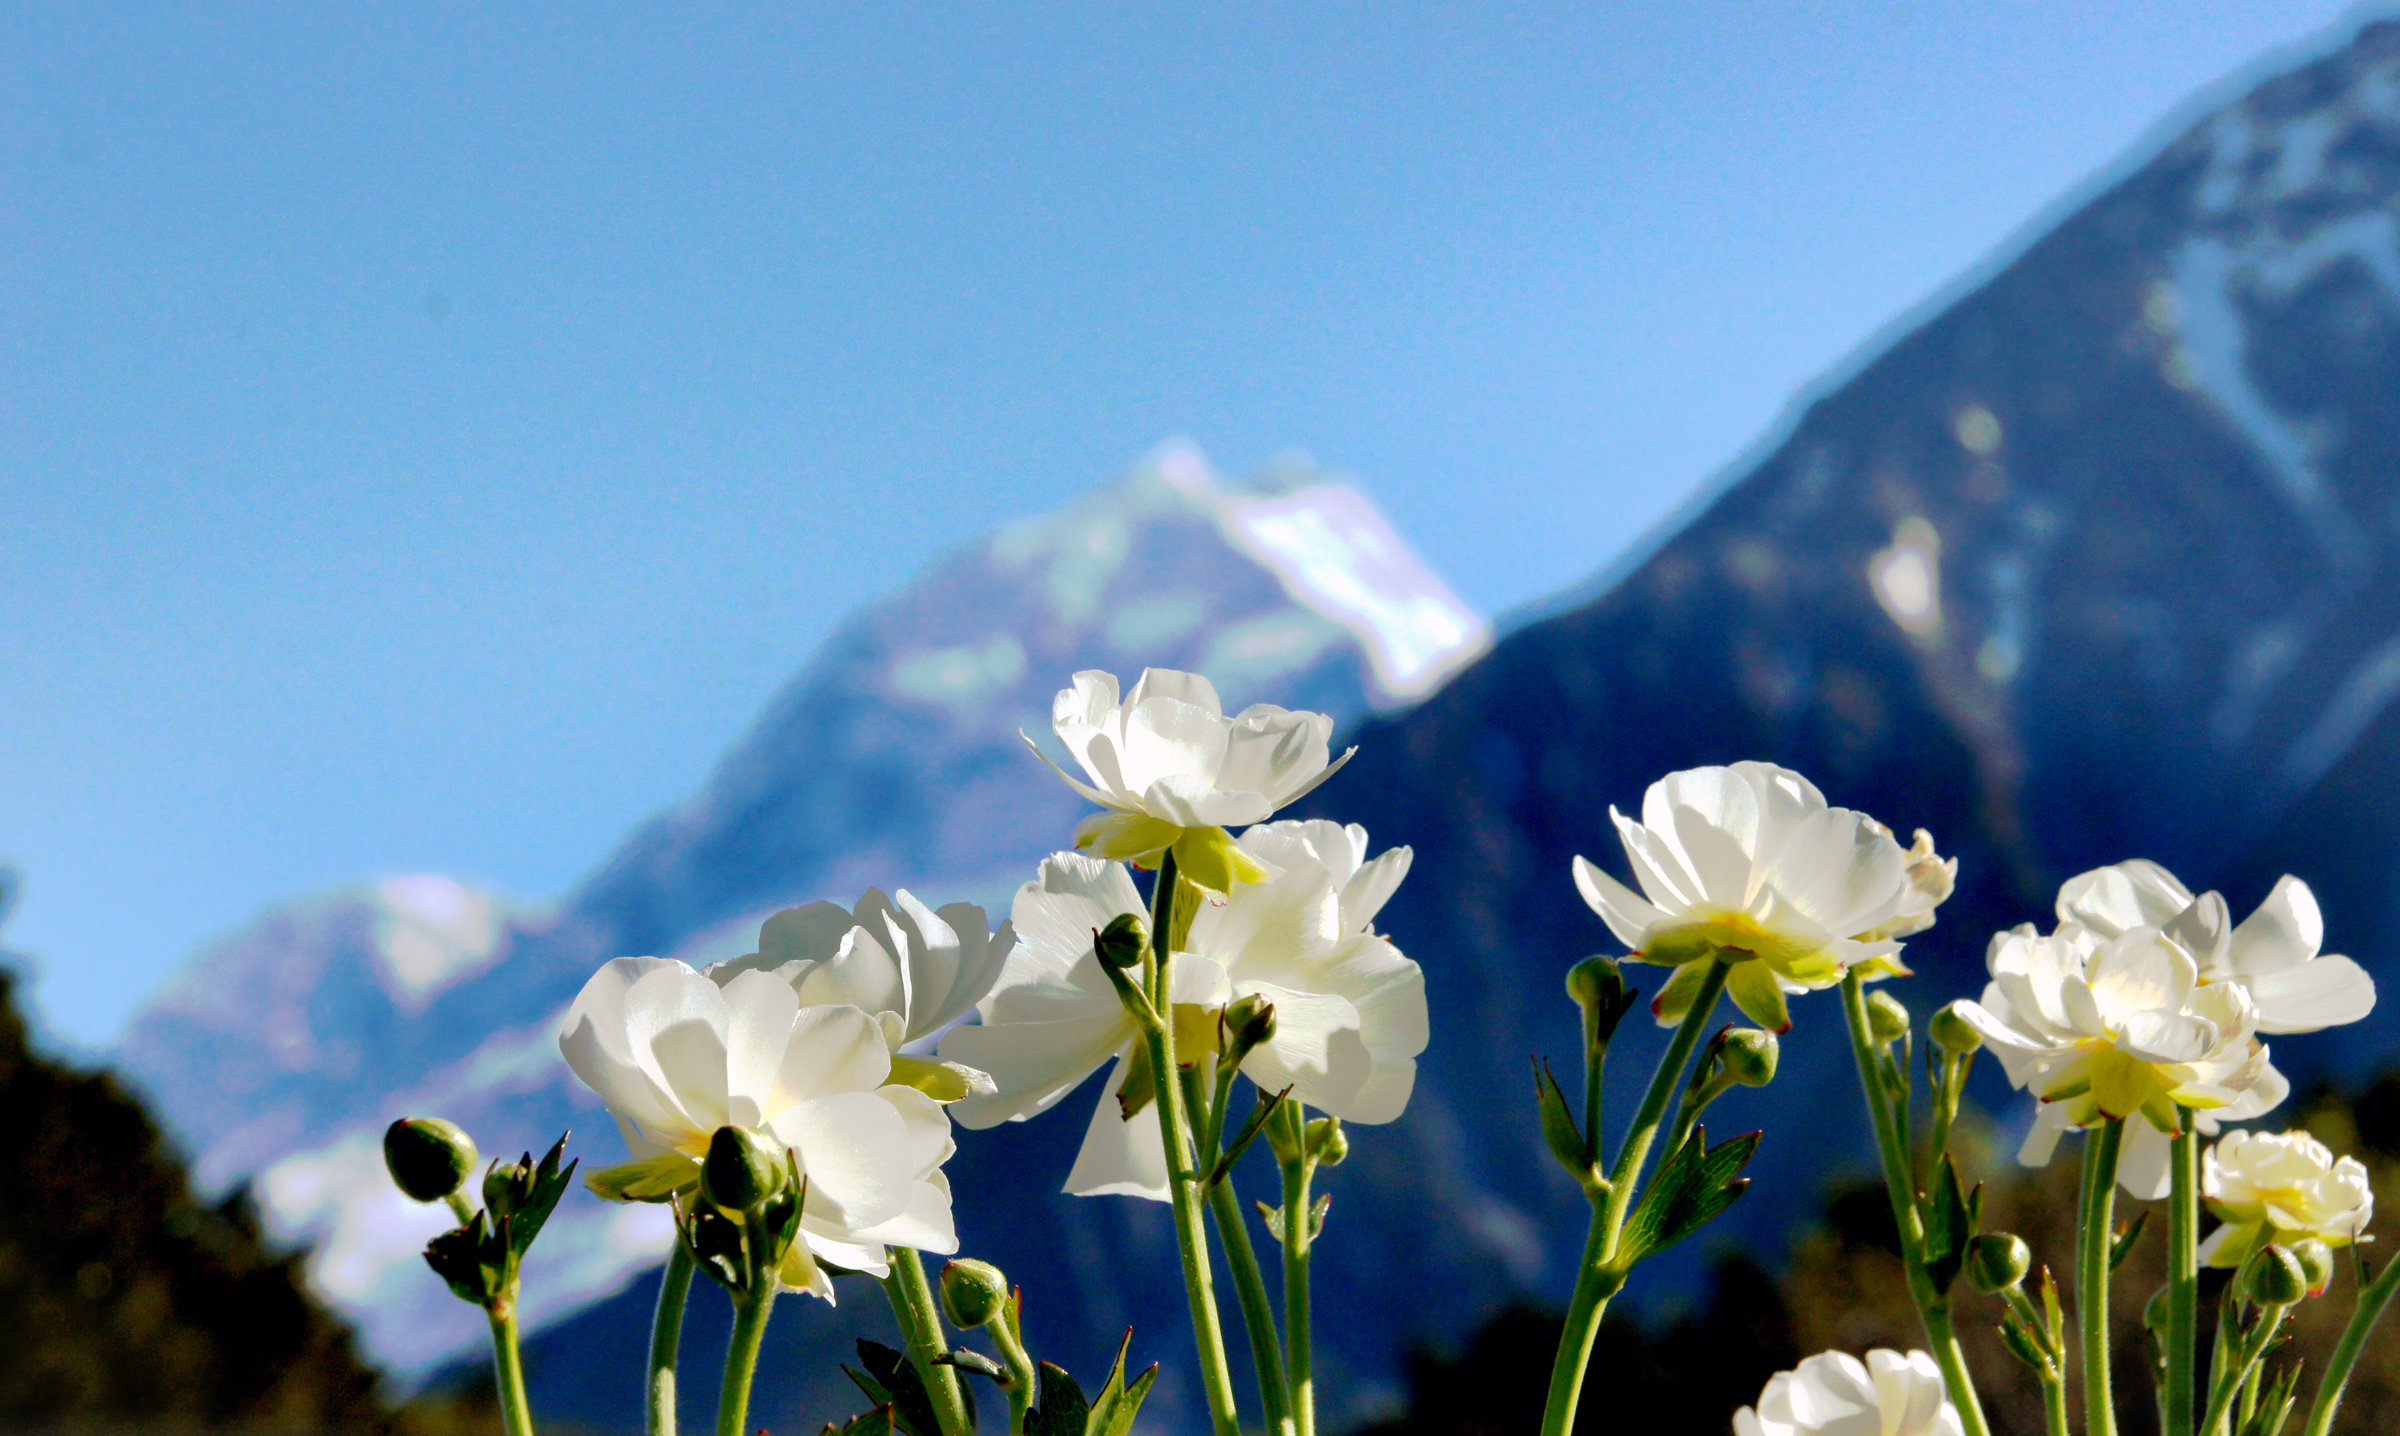
nature, blossom, plant, sky, field, meadow, sunlight, flower, petal, blue, flora, wildflower, whiteflowers, newzealand, ranunculuslyallii, mountcooklily, mountcooklilies, buttercup, mountainbuttercup, mountcookbuttercup, macro photography, flowering plant, land plant